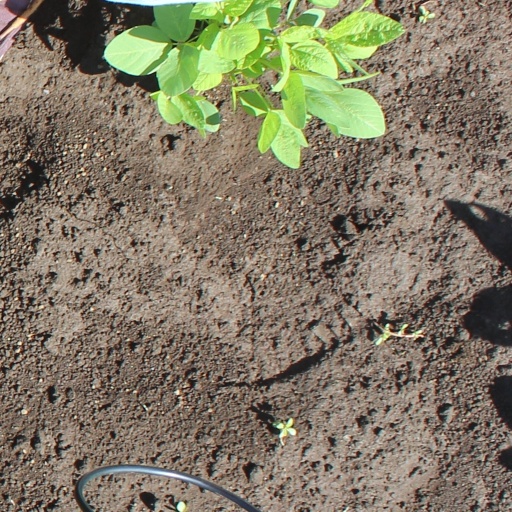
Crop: soybean